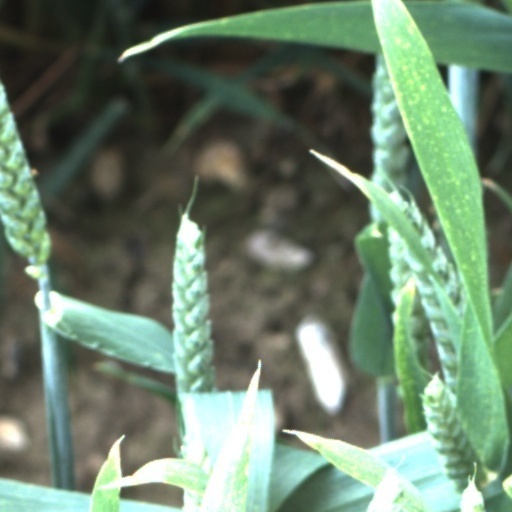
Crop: wheat